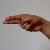
The image shows a hand gesture representing the letter 'H' in Indian Sign Language.